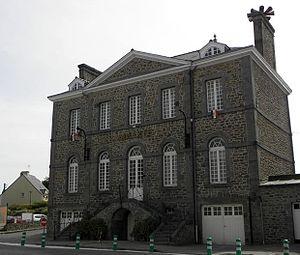
Mairie de Plerguer (35).
Plerguer est une commune française située dans le département d'Ille-et-Vilaine en région Bretagne et peuplée de 2 722 habitants.
Hippolyte Béziers-Lafosse, né en 1814 à Versailles et mort en 1899 à Rennes, est un architecte français. Après avoir occupé le poste d'architecte pour les bâtiments départementaux dans l'arrondissement de Saint-Malo, il reprend la succession de Léonce Couëtoux au poste d'architecte du département d'Ille-et-Vilaine en 1860. Il quitte ses fonctions en 1883.